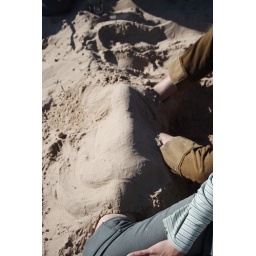
sand dog w/ leg in butt